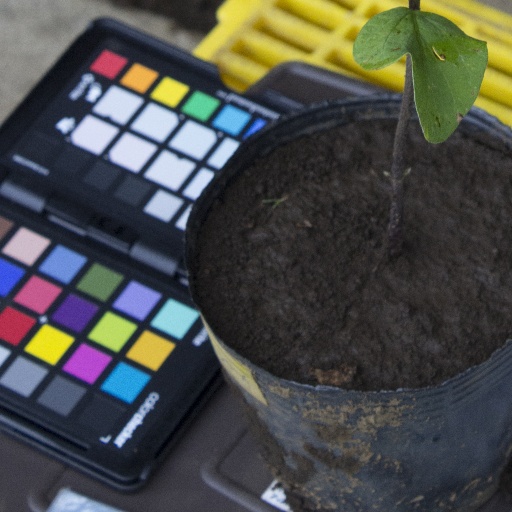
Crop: soybean